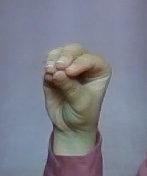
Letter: ha